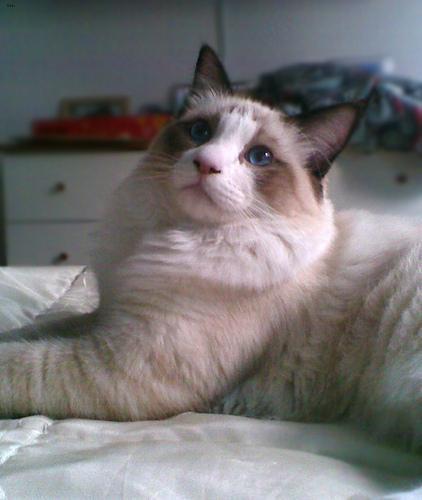
Ragdoll